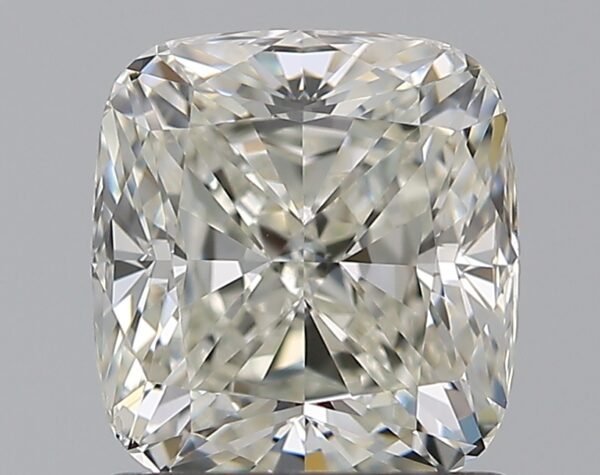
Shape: cushion
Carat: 1.2
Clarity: VS2
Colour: J
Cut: EX
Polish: EX
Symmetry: VG
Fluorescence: N
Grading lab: GIA
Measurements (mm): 6.2 x 5.73 x 3.99